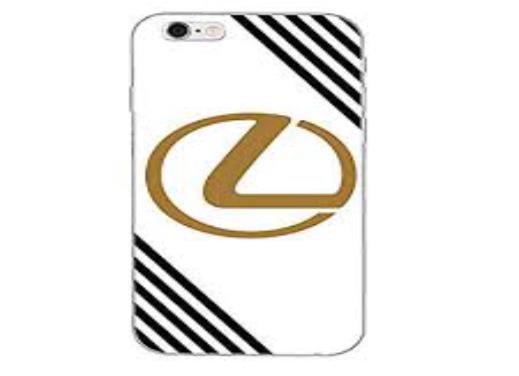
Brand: lexus-2
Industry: Transportation